Holden

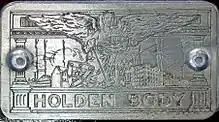
Holden Body badge on a 1928 Chevrolet Tourer

By 1923, HMBB were producing 12,000 units per year. During this time, HMBB assembled bodies for Ford Motor Company of Australia until its Geelong plant was completed. From 1924, HMBB became the exclusive supplier of car bodies for GM in Australia, with manufacturing taking place at the new Holden Woodville Plant (which was actually in the adjacent suburb of Cheltenham). These bodies were made to suit a number of chassis imported from manufacturers including Austin, Buick, Chevrolet, Cleveland, Dodge, Essex, Fiat, Hudson, Oakland, Oldsmobile, Overland, Reo, Studebaker and Willys-Knight.